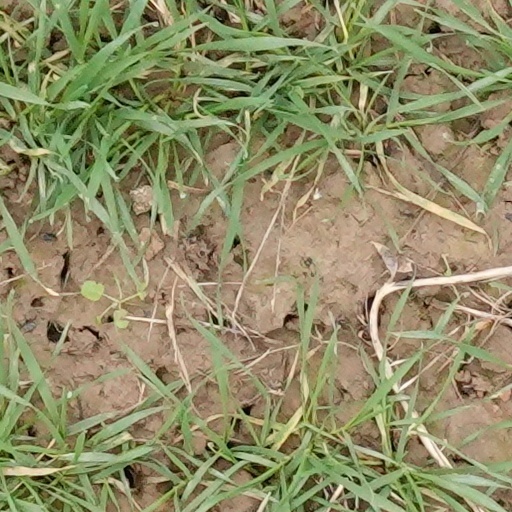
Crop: wheat